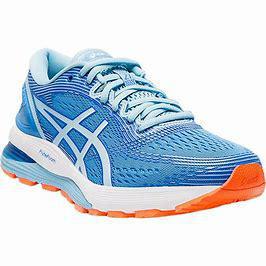
Brand: Asics
Model: Gel Nimbus 21